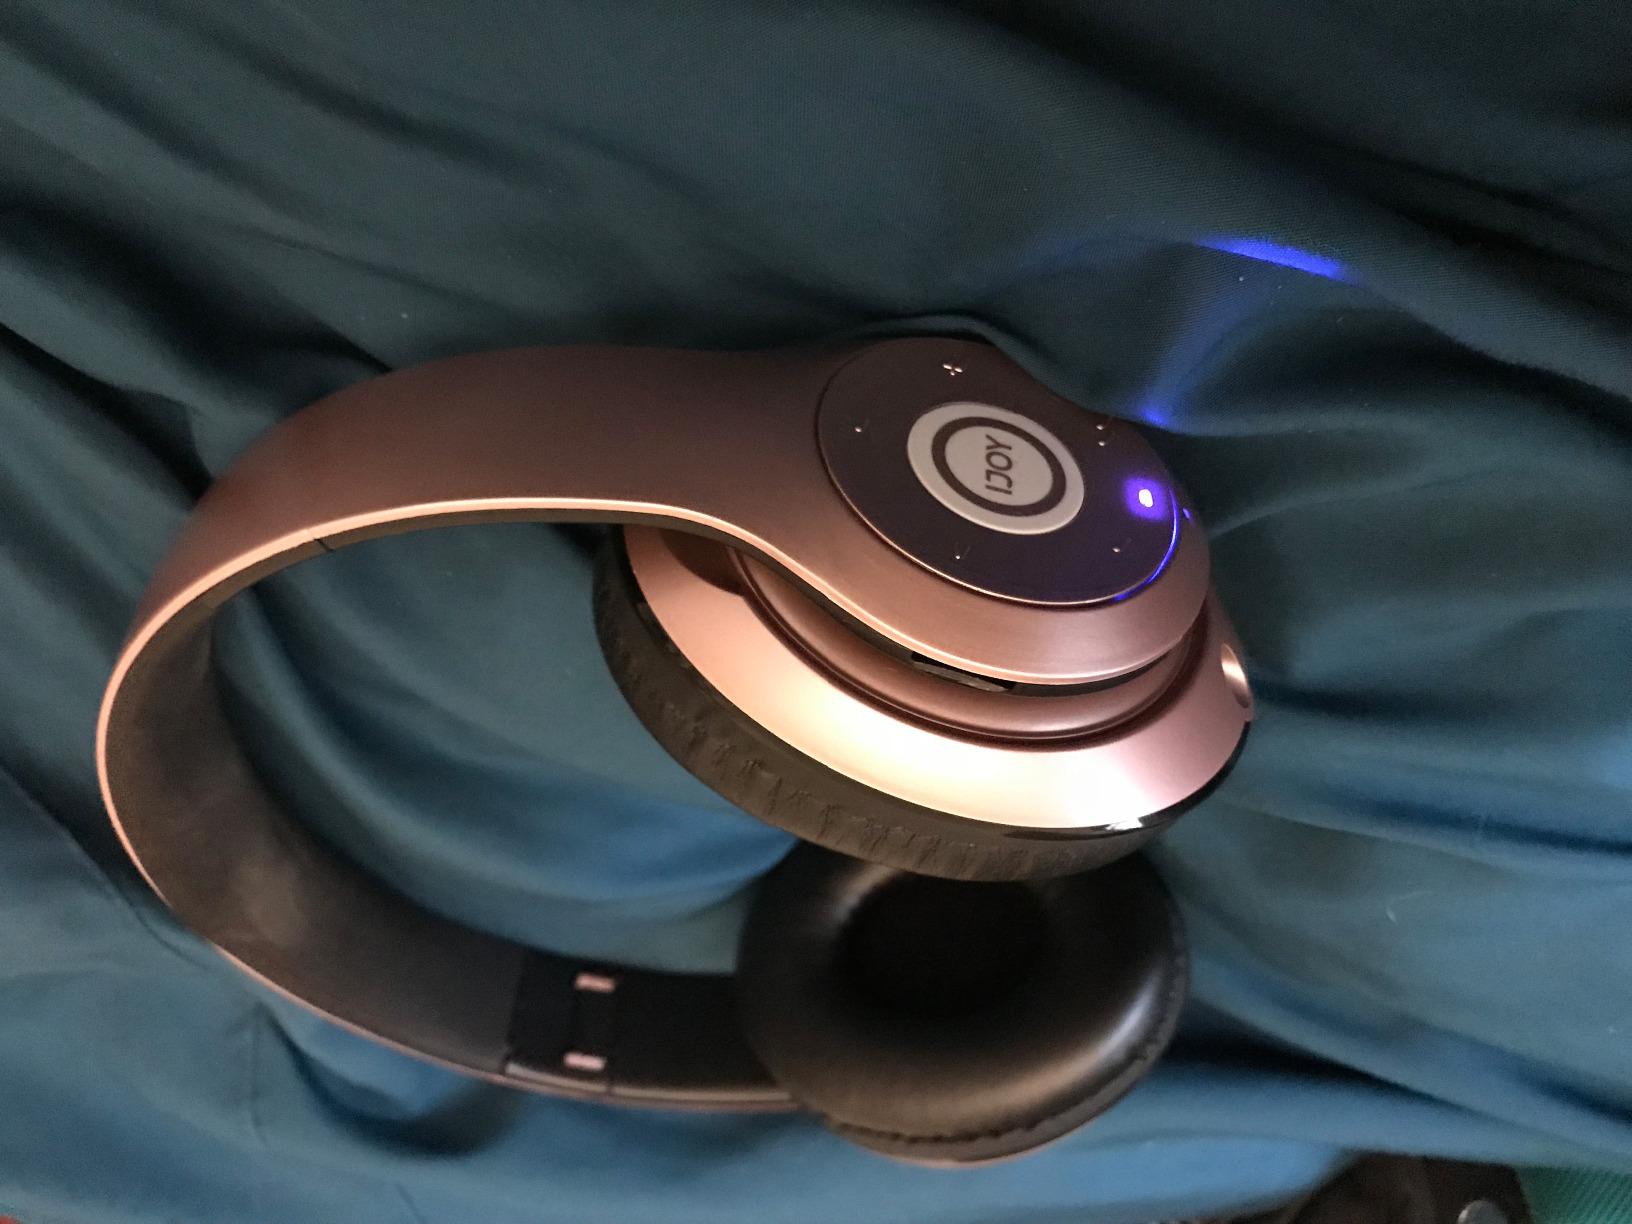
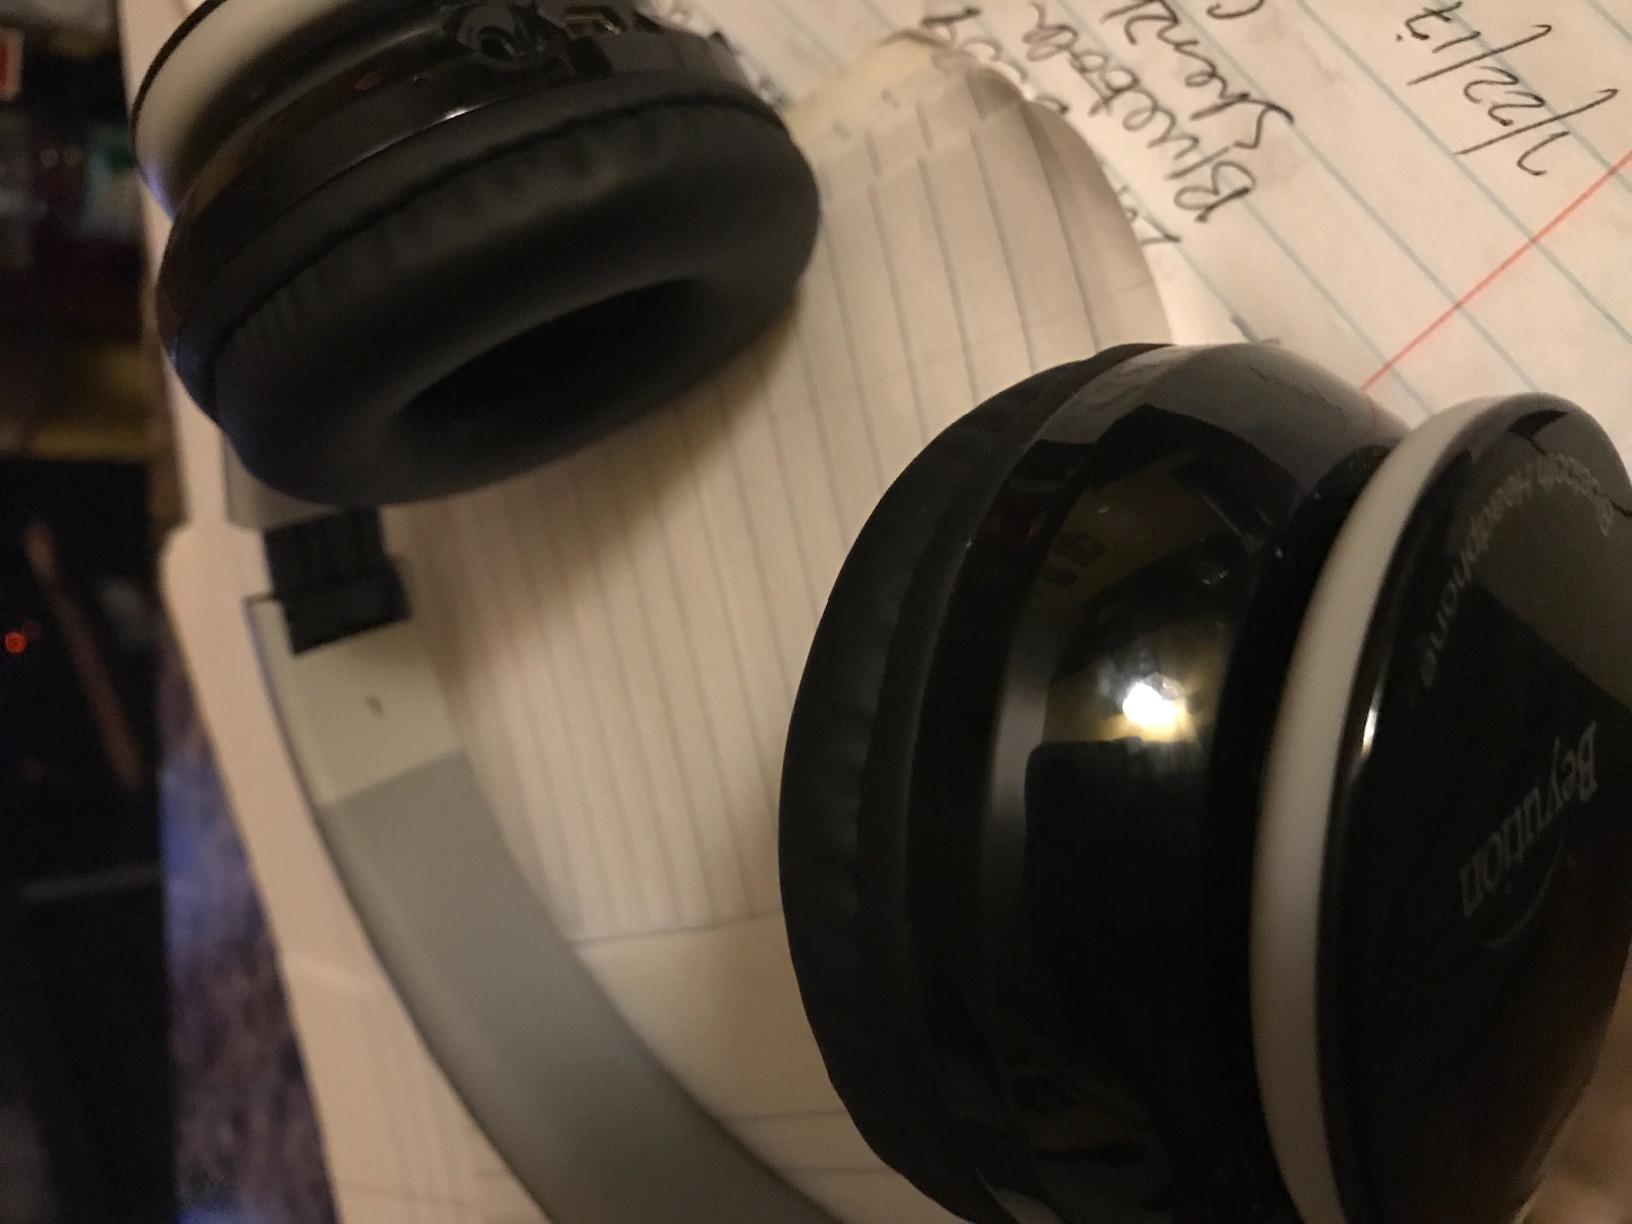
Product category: headphones
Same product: no